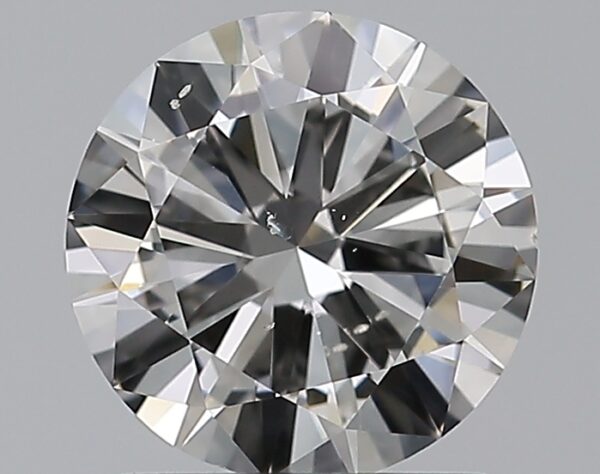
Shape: round
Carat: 1
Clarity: SI1
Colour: G
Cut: GD
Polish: VG
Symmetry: VG
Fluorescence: N
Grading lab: GIA
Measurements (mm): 6.58 x 6.62 x 3.71